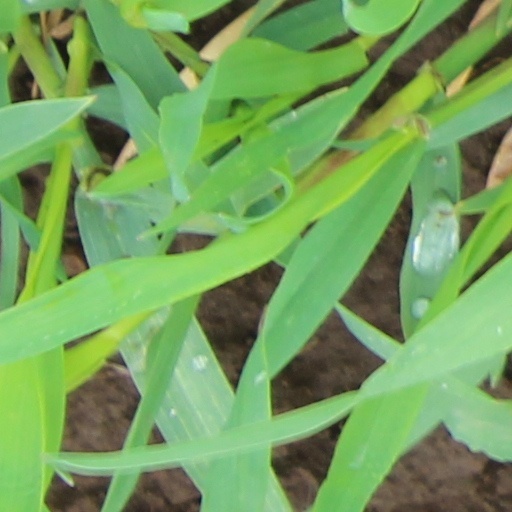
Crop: wheat